Fariz RM

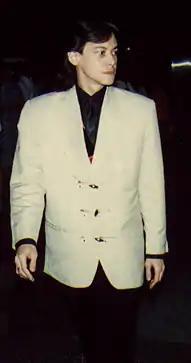

Fariz Rustam Munaf was born on 5 January 1959 in Jakarta. His father, Roestam Munaf was an entrepreneur from Tanah Datar, West Sumatra and his mother, Anna Reijnenberg was a piano teacher of Dutch-Betawi descent. He began studying music at age five, beginning with classical piano and later studying the blues.